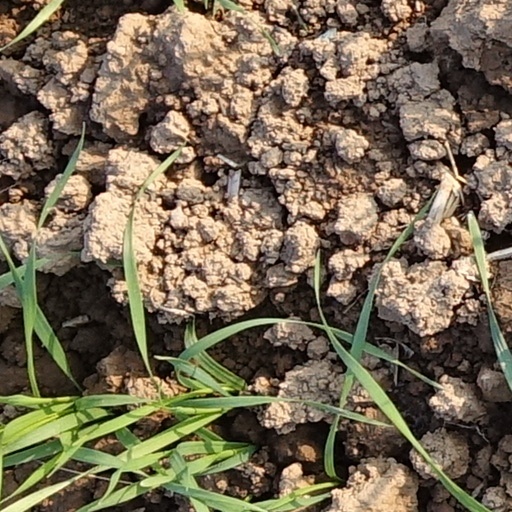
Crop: wheat